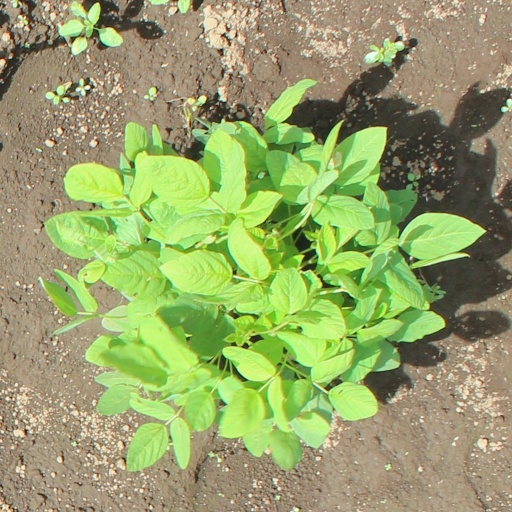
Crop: soybean